Beau Brinkley

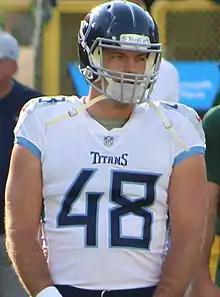
Brinkley in 2018.

On April 30, 2012, Brinkley signed with the Tennessee Titans as an undrafted free agent. He made his NFL debut against the New England Patriots on September 9, 2012.